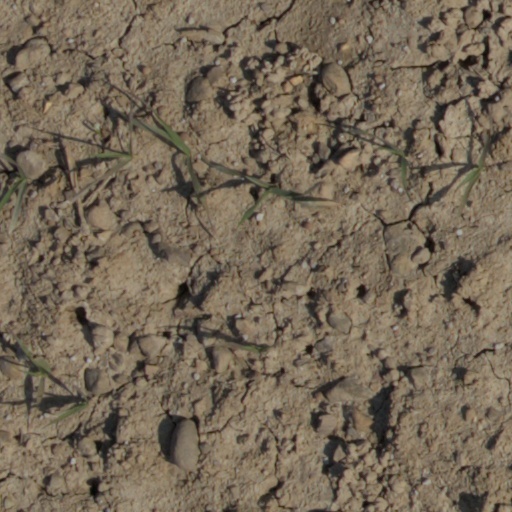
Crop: wheat